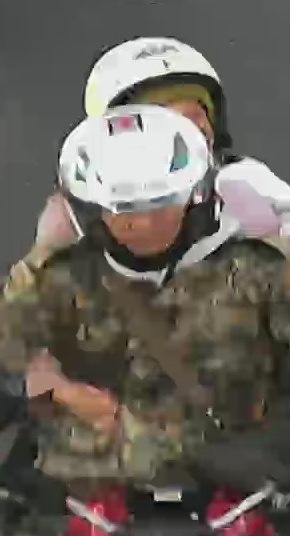
person-with-helmet: 2
person-without-helmet: 0